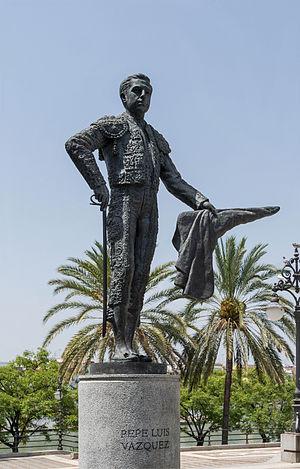
Statue en bronze de Pepe Luis Vazquez, matador de toros, par Alberto German Franco, 2003, face à l'entrée des arènes de la Real Maestranza de Séville, Espagne.
José Luis Vázquez Garcés dit « Pepe Luis Vázquez », né le 21 décembre 1921 à Séville, où il est mort le 19 mai 2013, est un matador espagnol retiré des arènes depuis 1959.